List of institutions of higher education in Hisar

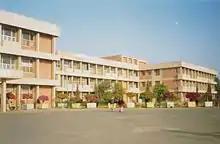
Maharaja Agrasen Institute Agroha

As of December 2019, there are 31 government degree colleges in Hisar district, 10 government and 21 private.